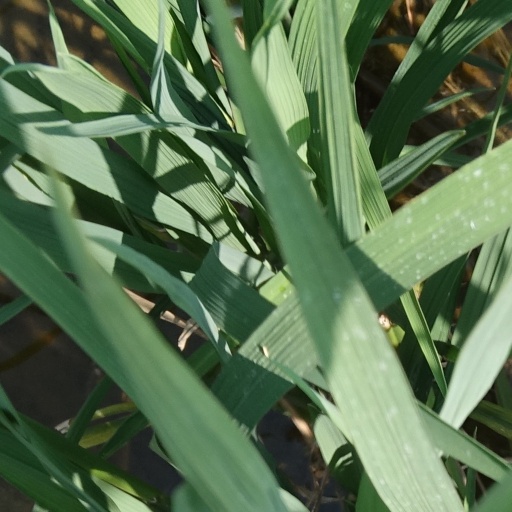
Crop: rice